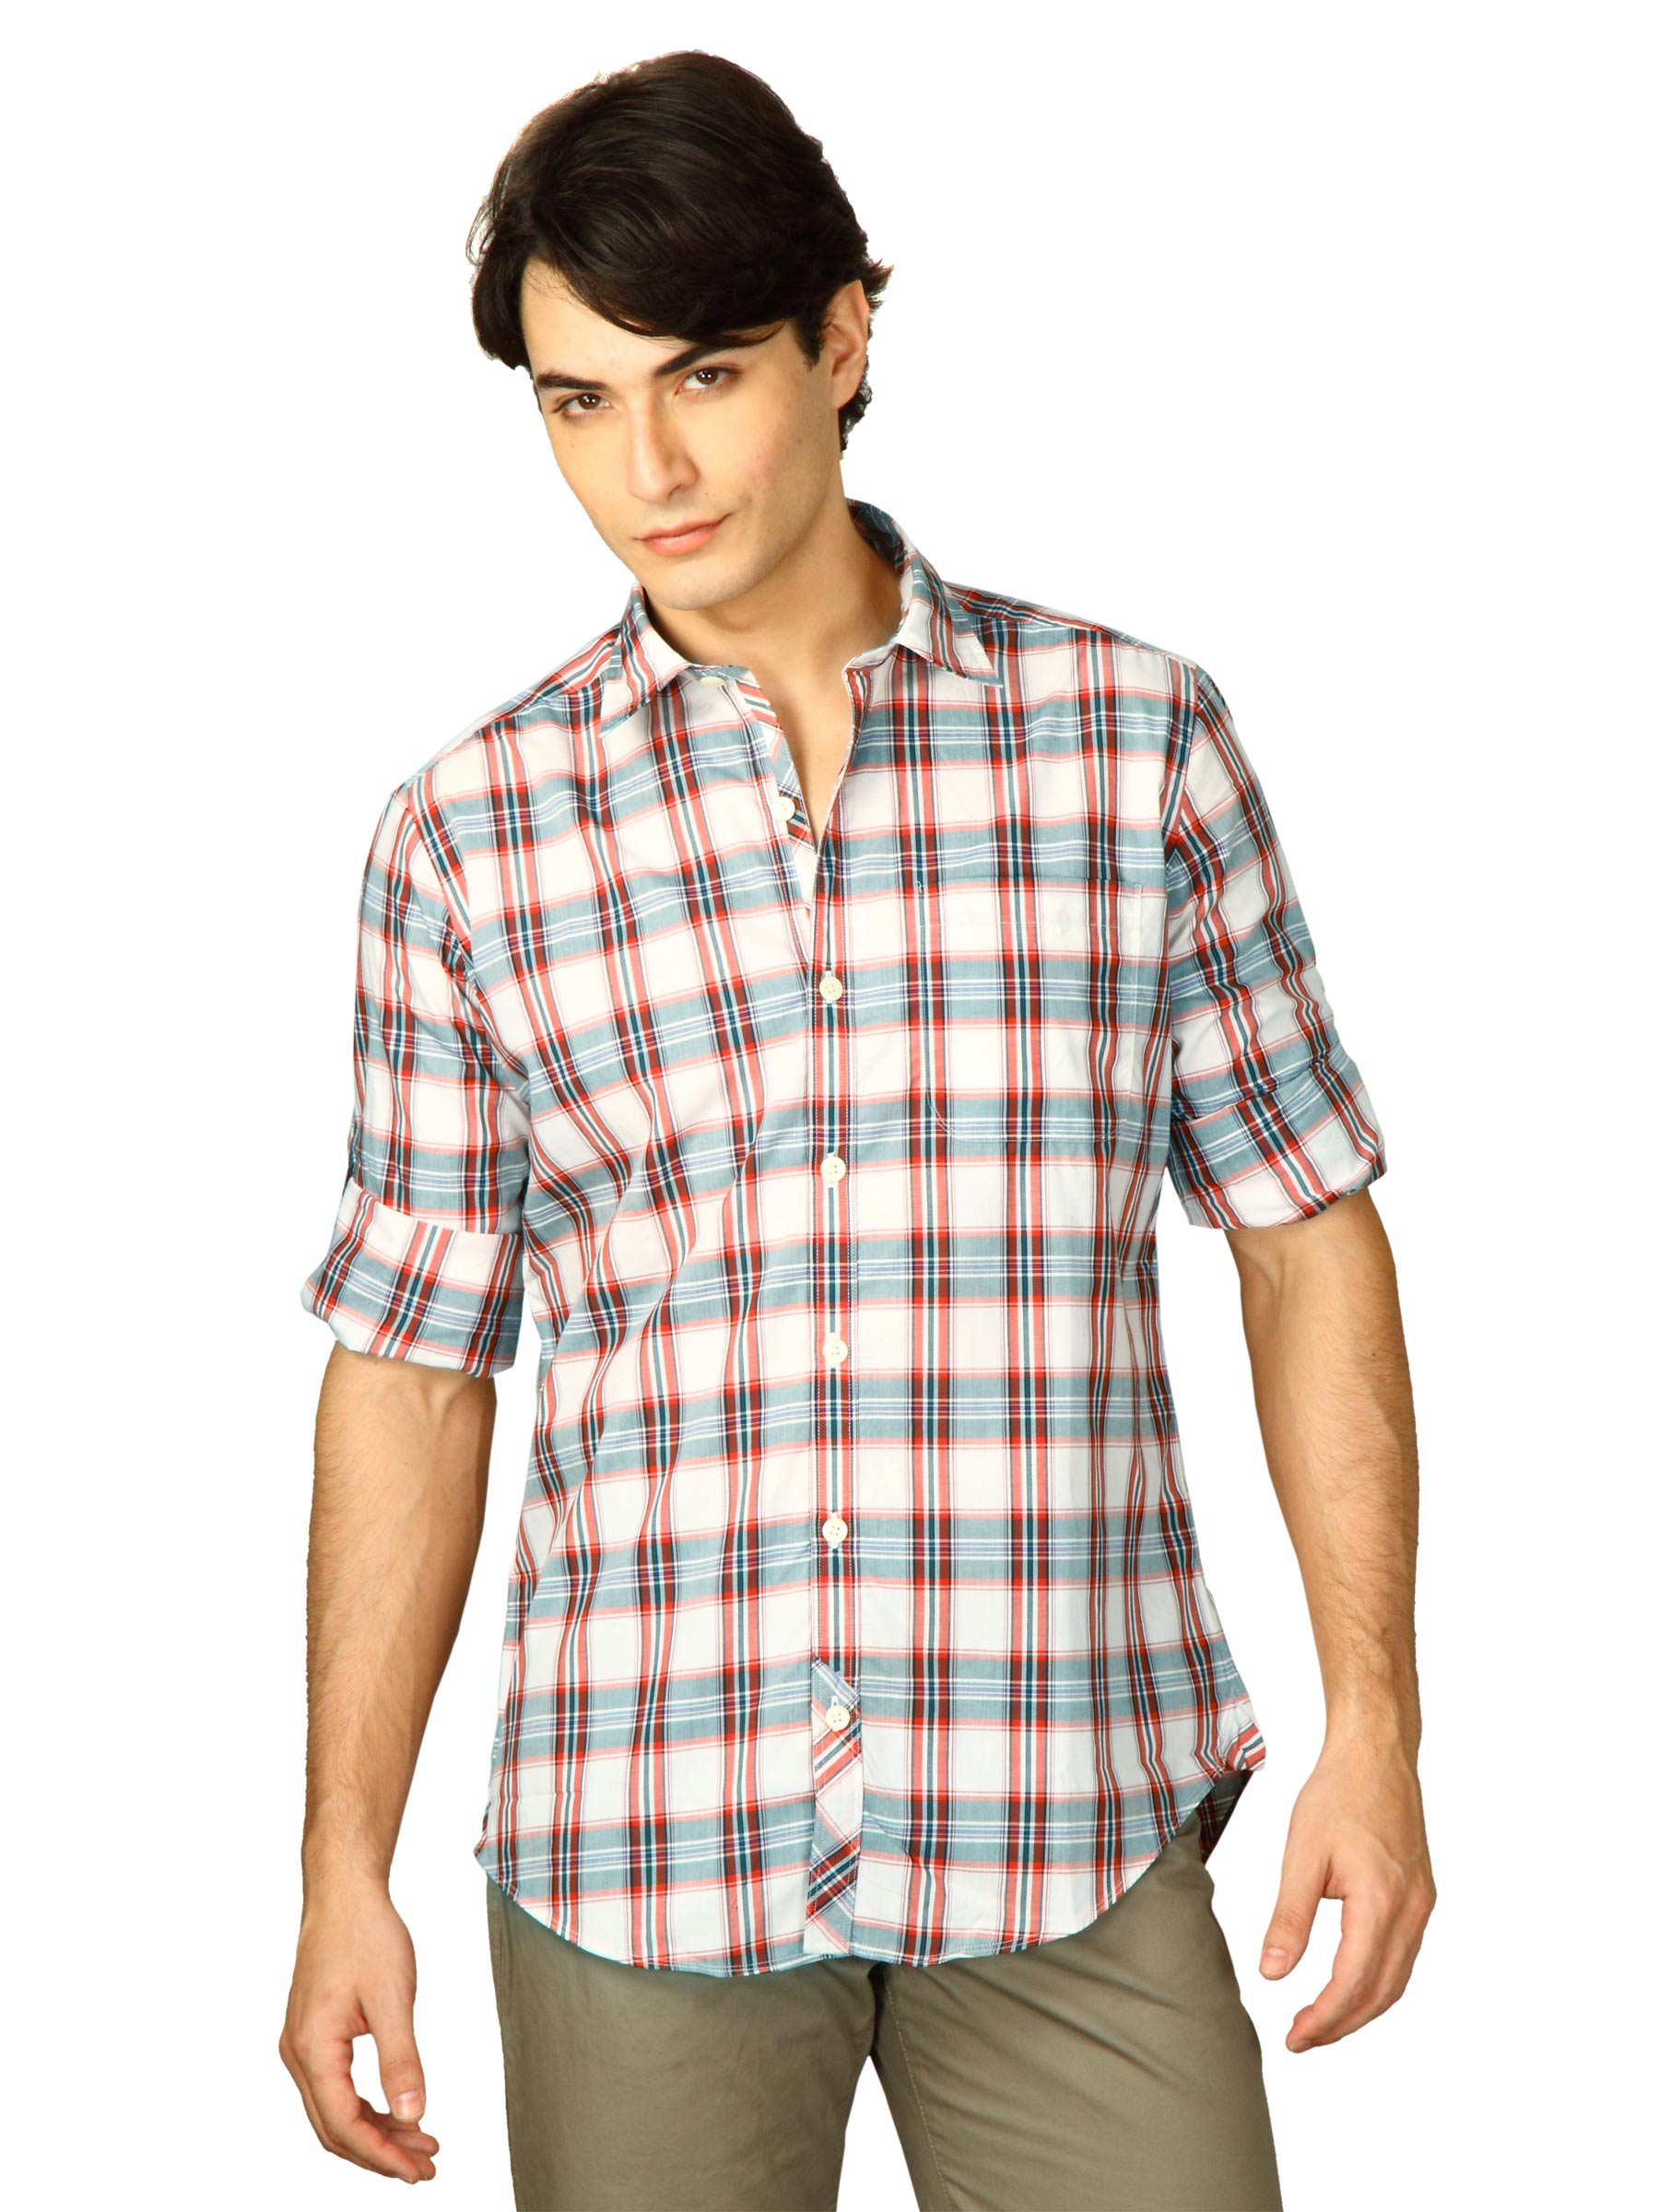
Scullers Men Red Shirt
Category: Apparel / Topwear / Shirts
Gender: Men
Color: Red
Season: Fall 2011
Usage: Casual